Groupe Casino

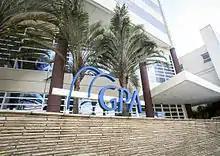
GPA Headquarter in Brasil

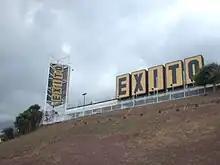
Exito store in Caracas

Under the aegis of Jean-Charles Naouri, Casino Group developed its assets in France and internationally. In March 1997, Casino Group signed an affiliate agreement with the Uruguayan Brand Disco for the construction of a Géant Casino in Montevideo. The store opened its doors in 1999. In February 1998, Casino Group took over the Argentine Group Libertad operating 7 hypermarkets across the country. Libertad was then the third company of hypermarkets in Argentine. In 1999, Casino subscribed to the capital of leading distribution companies in their respective countries, GPA in Brazil and Grupo Éxito in Colombia. After having strengthened its position in 2005, Casino Group became in July 2012 the sole controlling shareholder of GPA, no 1 in distribution and no 2 in e-business in Brazil. In 2000, Casino Group acquired Monoprix (50% of it), Franprix, Leader Price and Cdiscount. Activities grew again with the creation of Banque Casino in 2001 as well as property management company Mercialys, managing all the shopping malls owned by Casino. These assets represented 150 shopping malls on hypermarket and supermarket sites, as well as the premises of cafeterias owned by the Group.